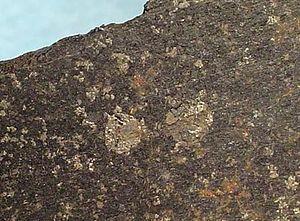
Coupe d'un bloc de basalte contenant des inclusions brillantes de fer natif. Le fer natif d'origine terrestre, ou fer tellurique, est extrêmement rare. Origine
Le fer tellurique ou fer natif est l'espèce minérale naturelle, un corps métallique légèrement nickelé, très rare, correspondant à l'élément chimique fer noté Fe, de formule chimique Fe1-εNiε que l'on trouve exclusivement dans la croûte terrestre.